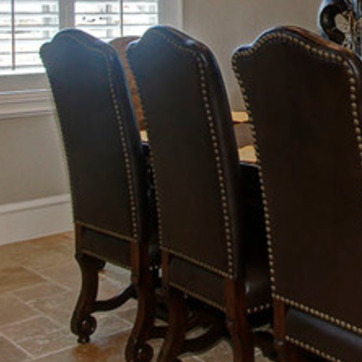
Material: leather